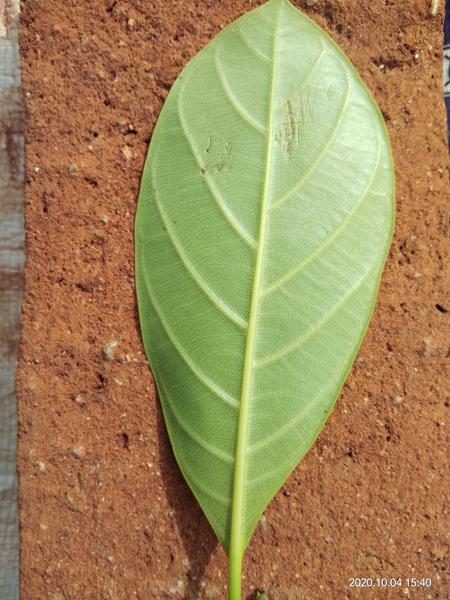
Plant: Jackfruit